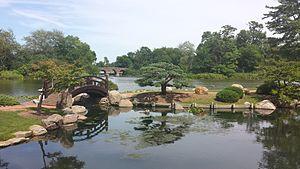
Jackson Park est un parc public de la ville de Chicago, dans l'État de l'Illinois aux États-Unis. Le parc s'étend sur une superficie d'environ 2 km² et se trouve dans le secteur communautaire de Woodlawn, un quartier de South Side situé en bordure du lac Michigan, à quelques kilomètres au sud du secteur financier du Loop, le quartier d'affaires de la ville. Le parc abrite le célèbre musée des sciences et de l'industrie qui se trouve entre le lac Michigan et l'université de Chicago.